Oliver R. Avison

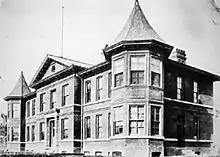
Severance Hospital in 1904

While serving as director of the House of Universal Helpfulness for six years, Avison developed a new medical mission theory. Through his speech entitled "Comity in Medical Missions," Avison presented his theory in Carnegie Hall at the 1900 Ecumenical Missionary Conference, where notable figures such as President Benjamin Harrison were in attendance. His theory consisted of three components: "cooperation", the simultaneous "development of a hospital and medical school", and "transferring the hospital" to the natives. His talk covered the necessity for increased collaboration between the missionaries stationed in Korea, arguing that the medical work being carried out ought not to be a denominational enterprise. Instead, Avison's vision was to open a hospital in which joint efforts of all missionaries would take place. It was this idea of a united medical mission that led Severance to fund the hospital. By 1913, six differing denominations were collaborating within the hospital, sending missionaries to work there.